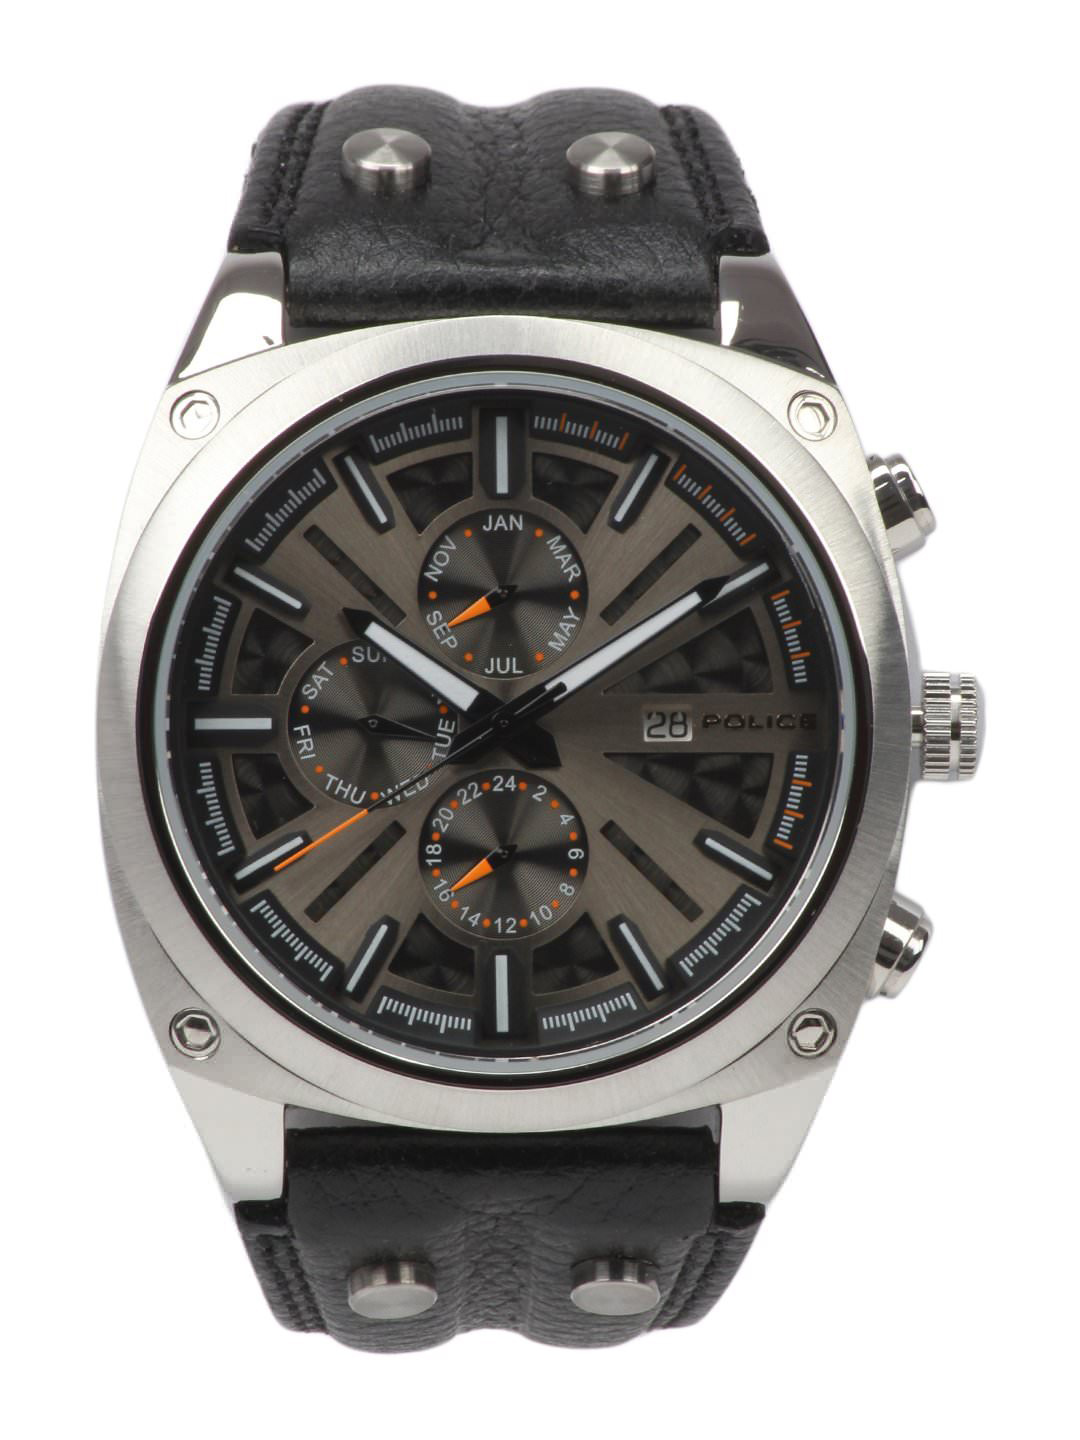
Police Men Black Dial Chronograph Watch PL12699JS-02
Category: Accessories / Watches / Watches
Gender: Men
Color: Black
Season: Winter 2016
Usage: Casual